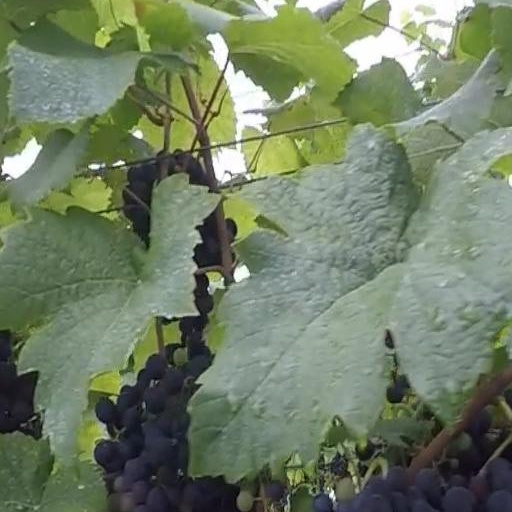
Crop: grape